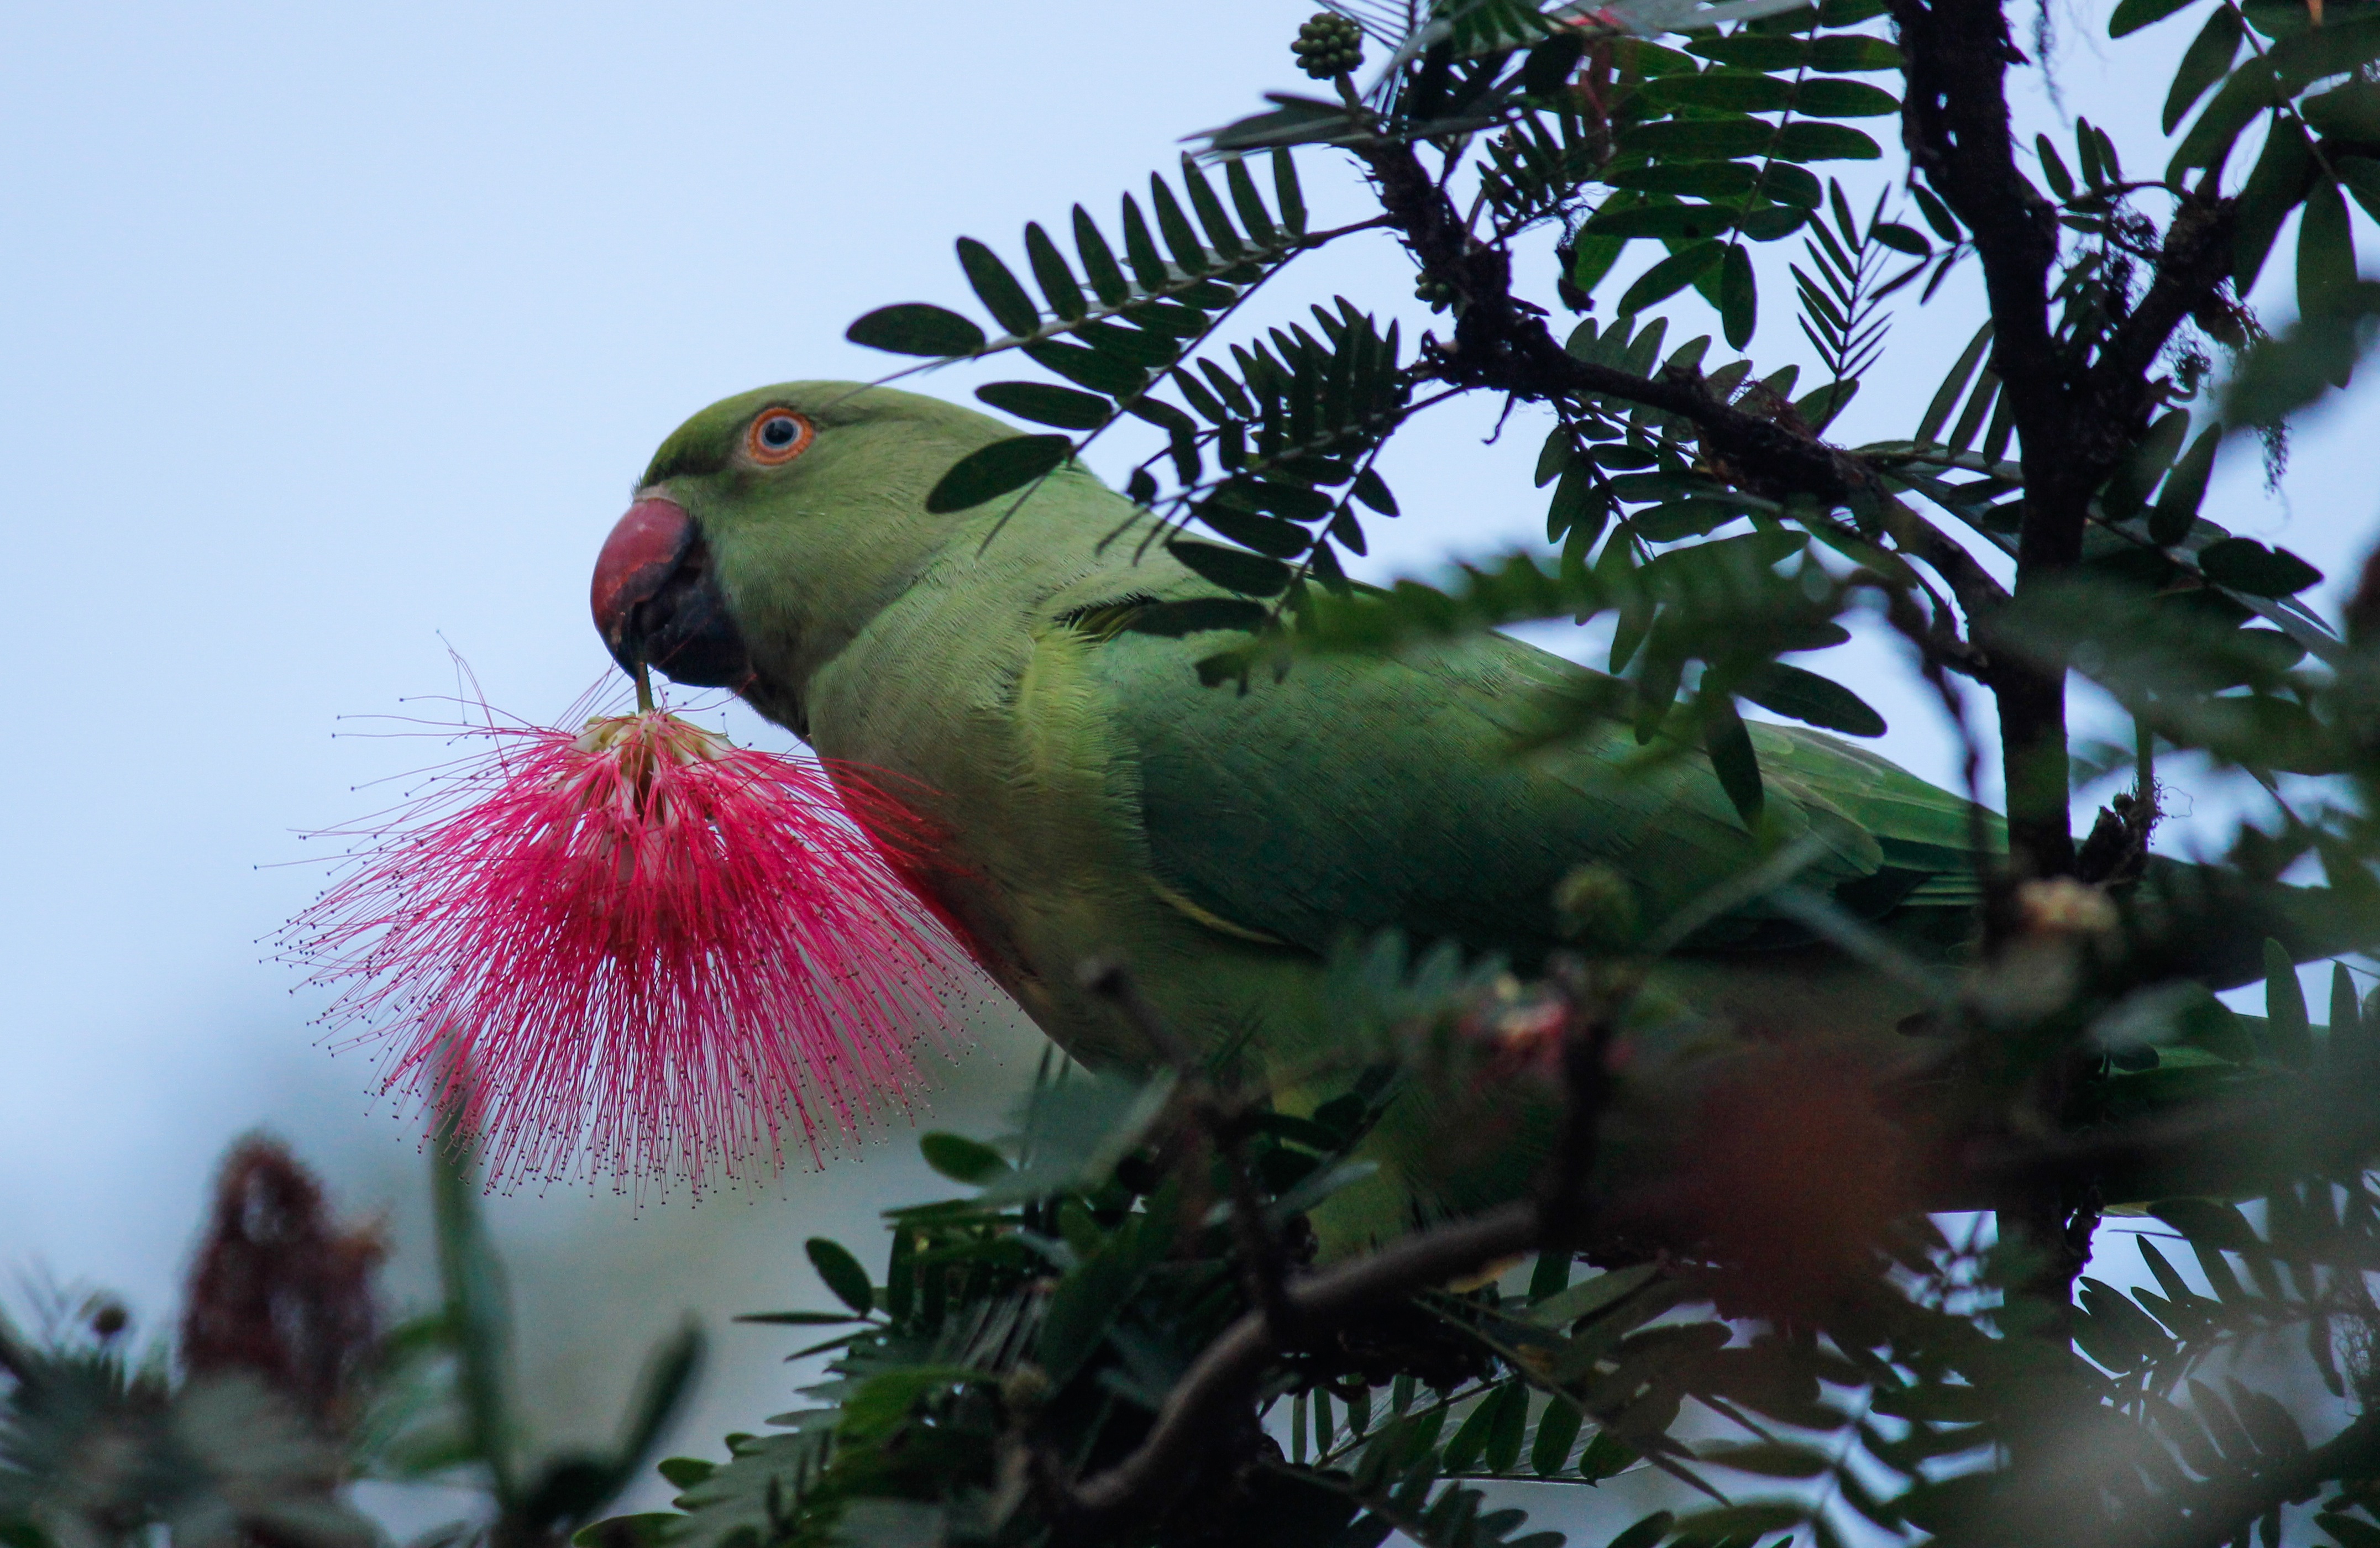
nature, branch, bird, flower, wildlife, green, beak, botany, flora, fauna, vertebrate, parrot, parakeet, common pet parakeet